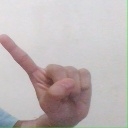
अक्षर: ए